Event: Nepal Earthquake
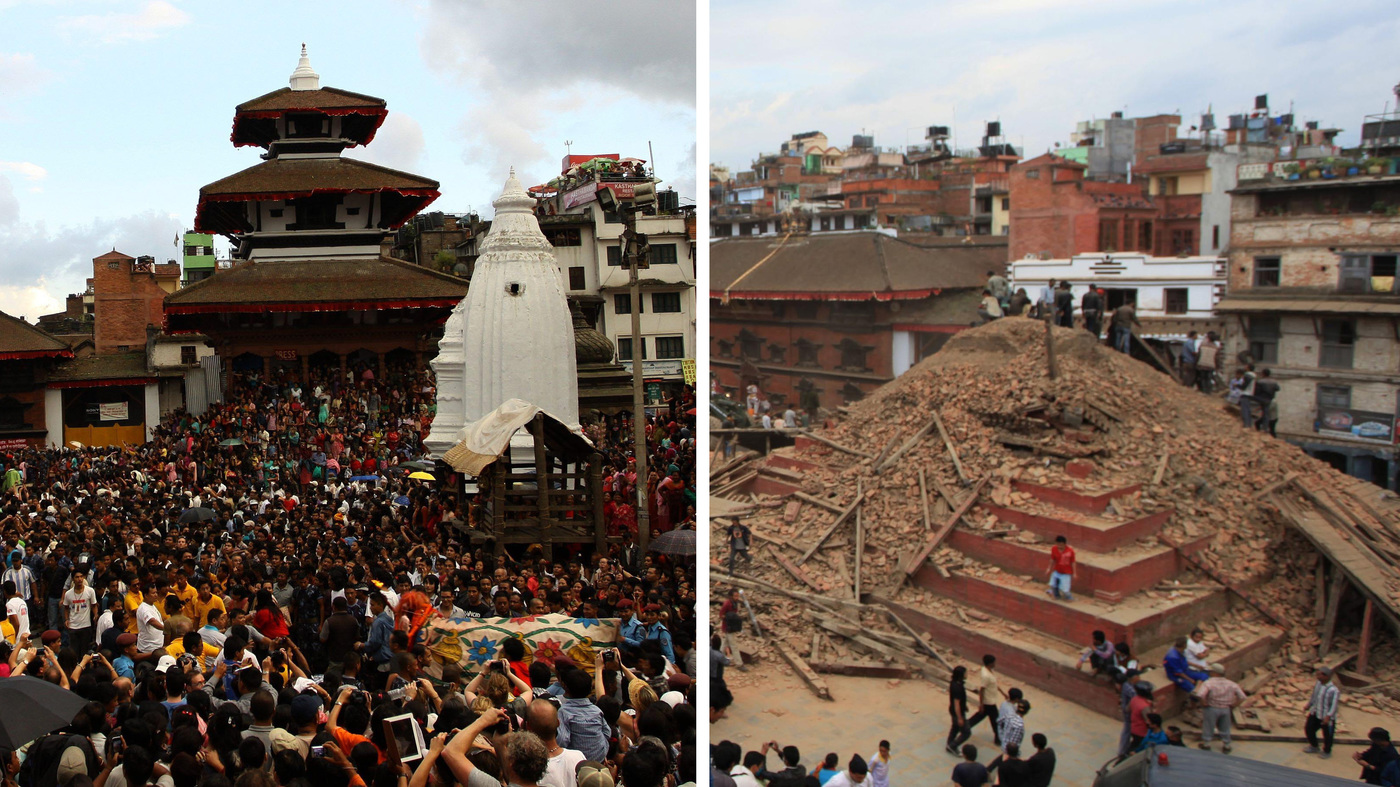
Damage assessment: damage